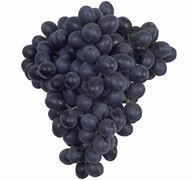
Label: Grapes